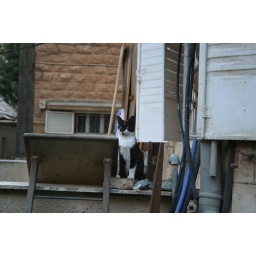
kitten on a street in Jerusalem